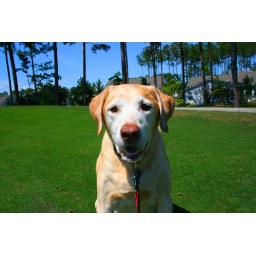
A dog sitting in the grass in the Summer.